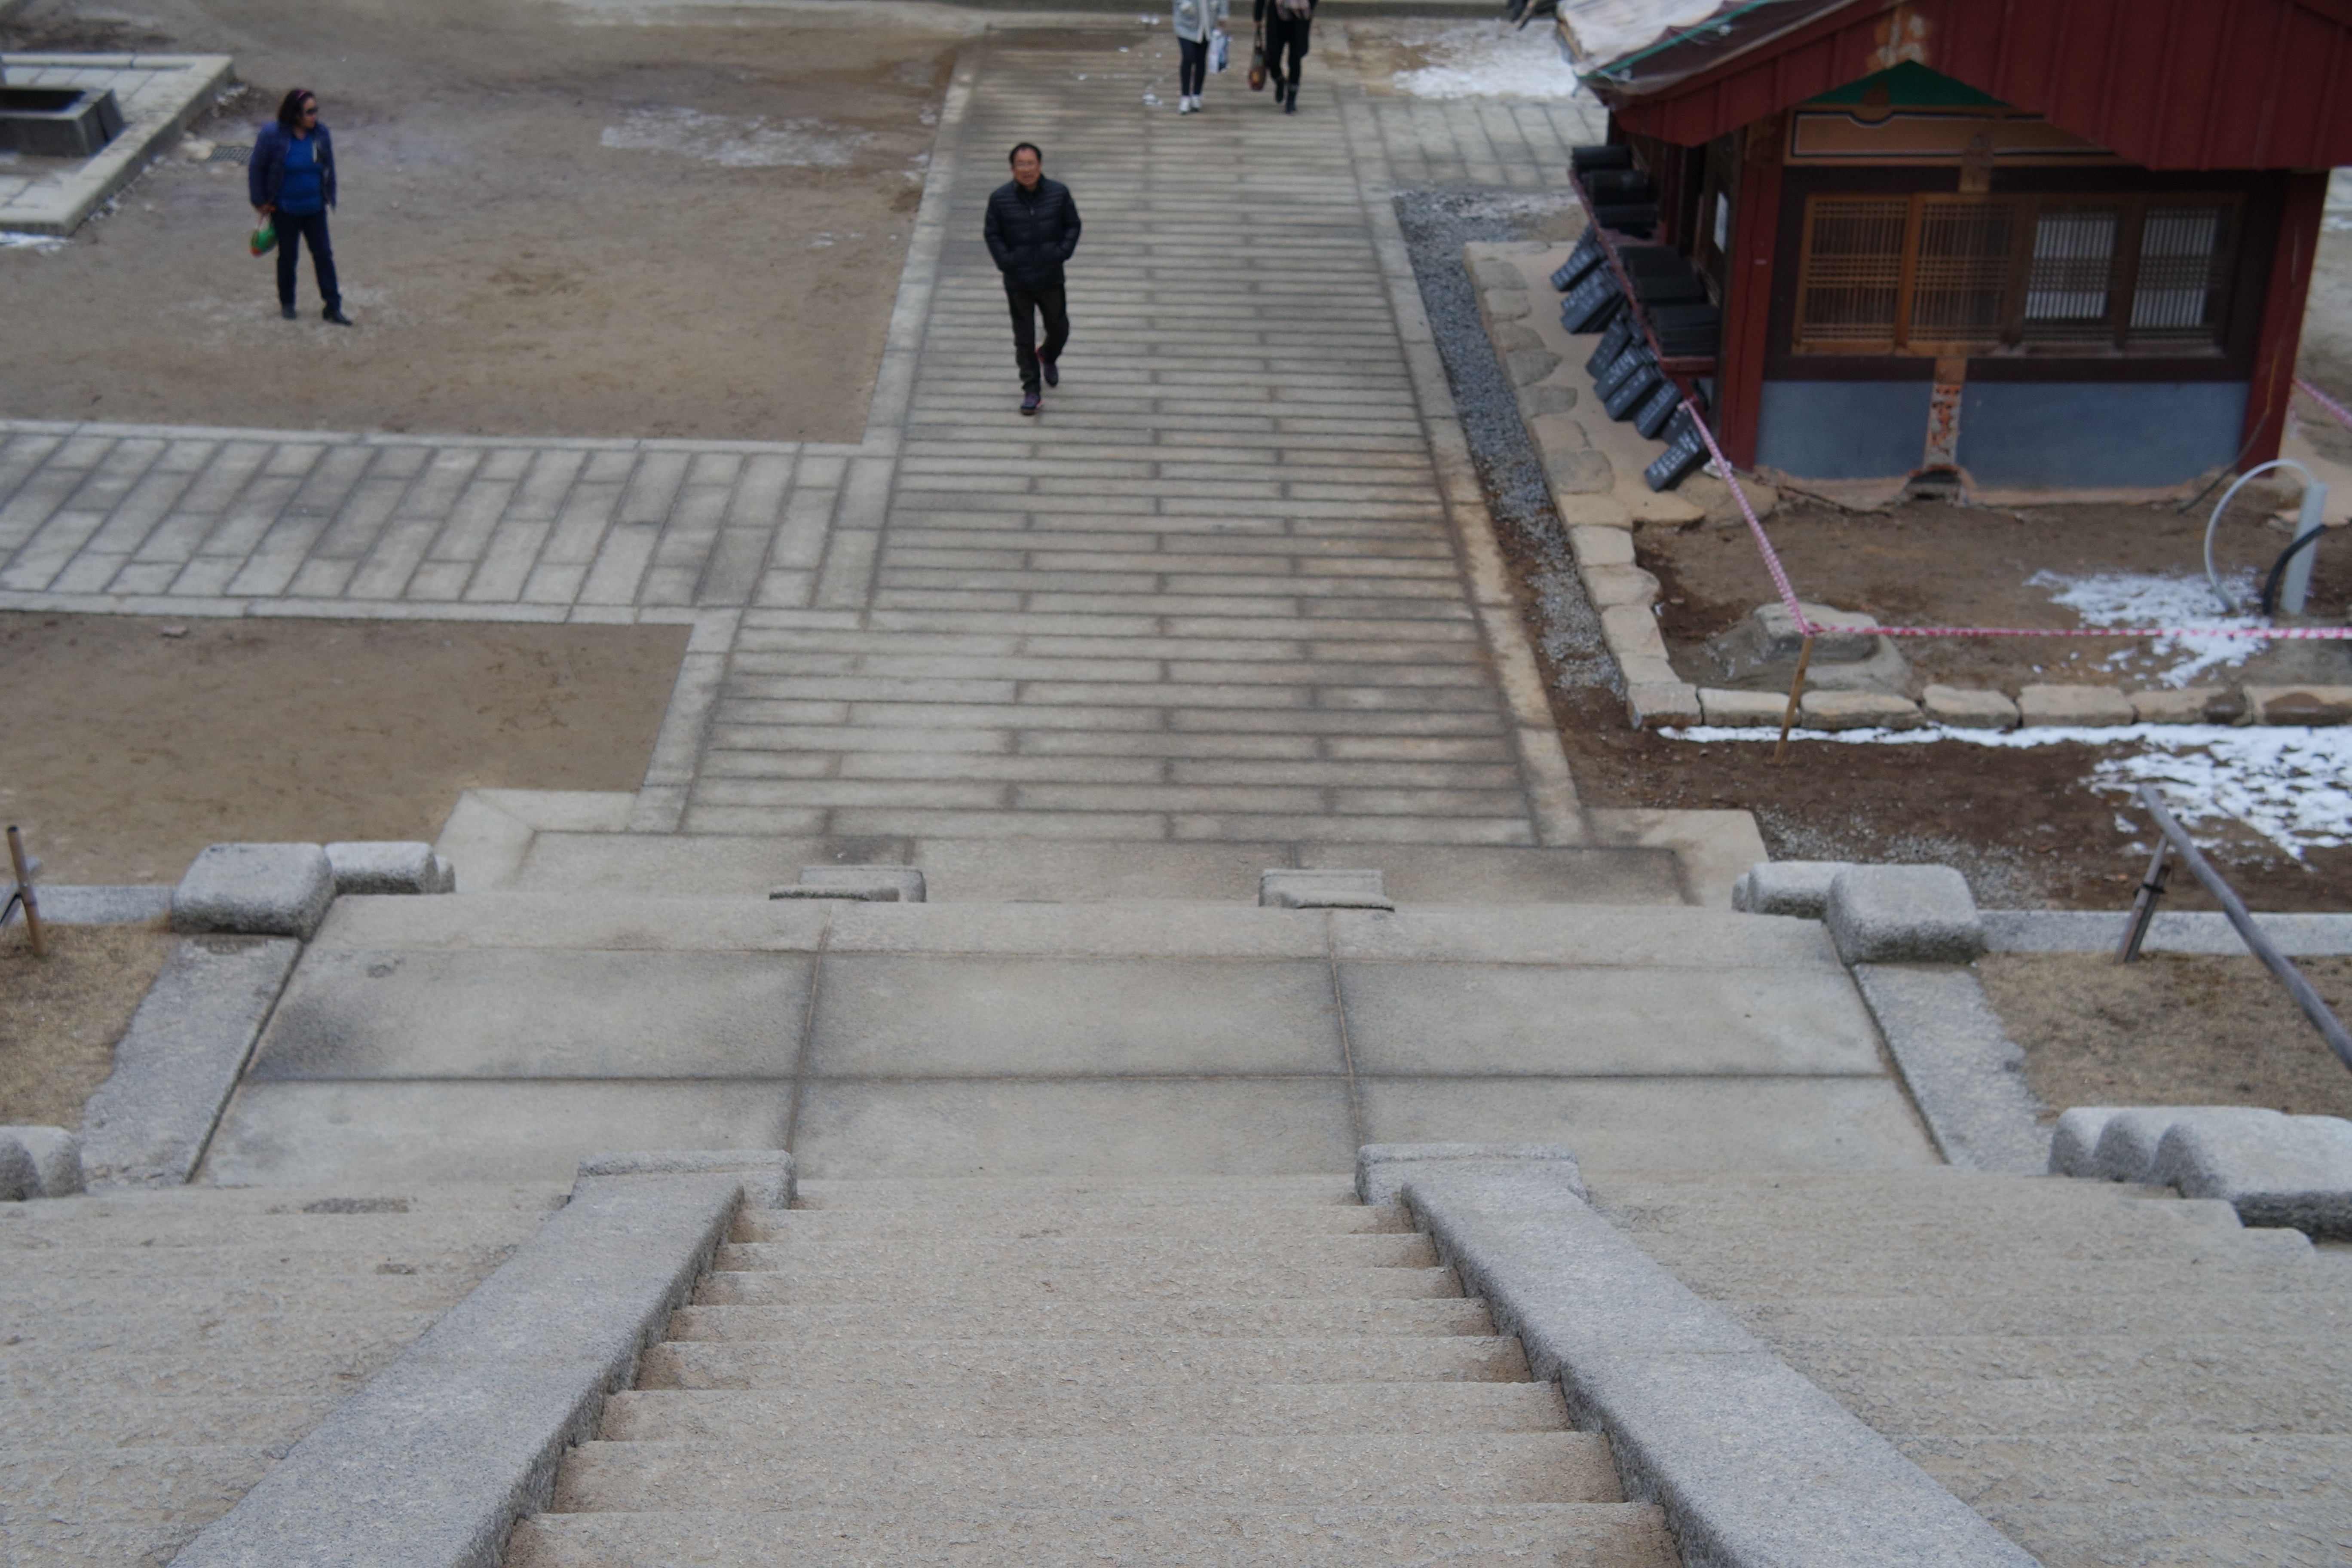
sidewalk, floor, roof, cobblestone, wall, walkway, temple, jiri, stone steps, flooring, road surface, outdoor structure, temples way